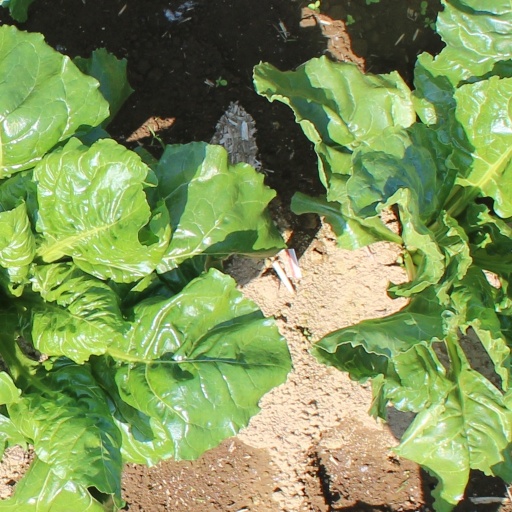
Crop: sugar beet